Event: Nepal Earthquake
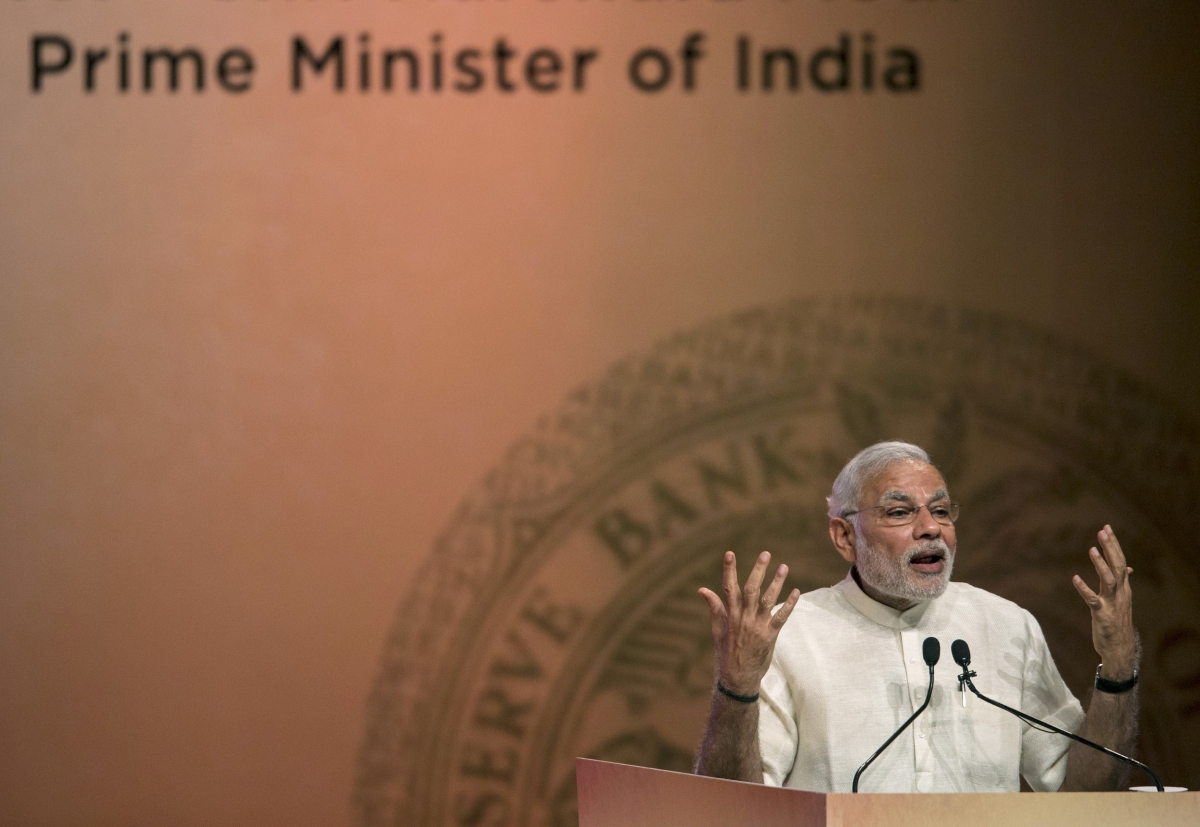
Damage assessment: no_damage